Hamoodur Rahman Commission Report

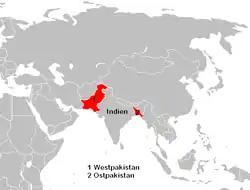
Historical map of Pakistan in Asia prior to Bangladesh's independence in 1971

The Hamoodur Rahman Commission Report (or War Enquiry Report) contains the government of Pakistan's official and classified papers of the events leading up to secession of East Pakistan and the 1971 war with India. Hamood ur Rahman Commission was set up by then President Zulfiqar Ali Bhutto on 26 December 1971. Initially, there were 12 copies of the report prepared by the Chief Justice Hamoodur Rahman; all were destroyed except one. That single report was handed over to the government, which forbade its publication at the time. The report was leaked eventually by the Pakistani and Indian newspapers, including "Dawn", drawing the attention of the public to its front pages in 2000. An editorial entitled, ""Gen Agha Mohammad Yahya Khan - 4"" written by Ardeshir Cowasjee on the basis of the Hamoodur Rahman Commission Report, demonstrated that "three men principally (had been) responsible for the loss, at the end of 1971, of half of Jinnah's Pakistan— end of story."